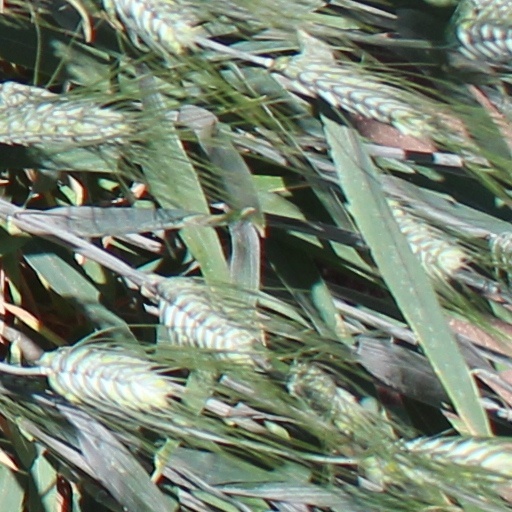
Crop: wheat